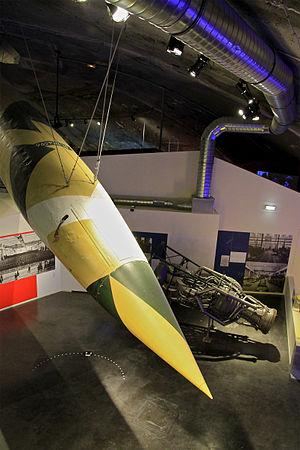
La coupole d'Helfaut-Wizernes, ou coupole d'Helfaut, est un bunker de la Seconde Guerre mondiale, aujourd'hui centre d'histoire et de mémoire, situé dans la commune d'Helfaut, près de Saint-Omer. De noms de code Bauvorhaben 21 et Schotterwerk Nordwest, il fut construit par l'Allemagne nazie entre 1943 et 1944 pour servir de base de lancement pour les fusées V2 visant Londres et le Sud de l'Angleterre.